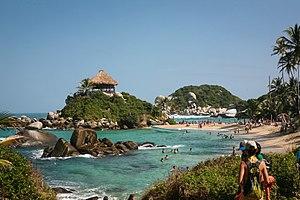
Le Parc national naturel de Tayrona est une aire protégée située dans la région caribéenne de la Colombie, dans le département de Magdalena à 34 km de la ville de Santa Marta. Le parc abrite une biodiversité endémique dans les montagnes de la Sierra Nevada de Santa Marta. Le parc comprend 30 km² de zone maritime dans la Mer des Caraïbes et 150 km² de terre.